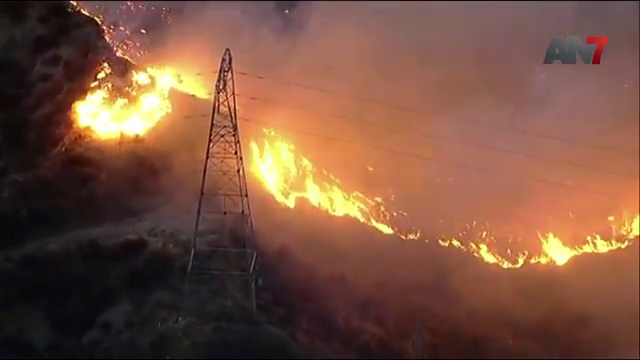
Fire: yes
Smoke: yes